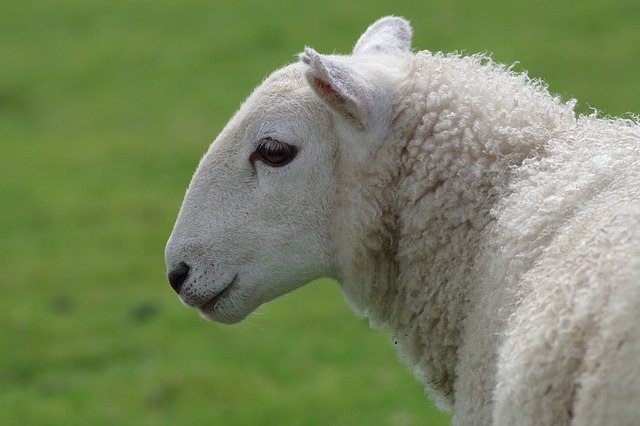
Label: pecora